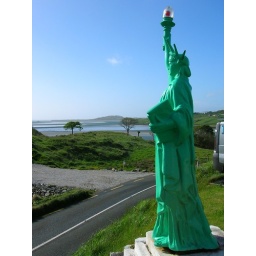
Statue of Liberty in the front garden of a house on the Donegal coast